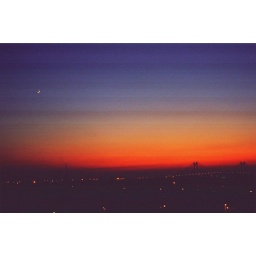
After the Sun set in the dusty Kolkata, This colorful sky appeared, probably, to be caught in my FM10